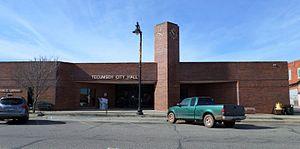
Tecumseh est une municipalité américaine située dans le comté de Pottawatomie en Oklahoma. Lors du recensement de 2010, sa population est de 6 457 habitants.